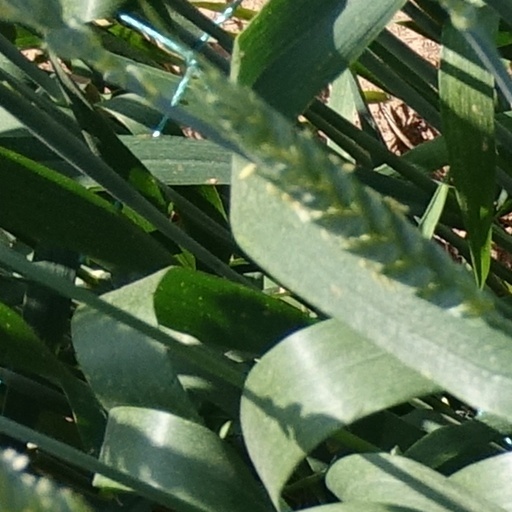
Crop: wheat